ALCO RSD-1

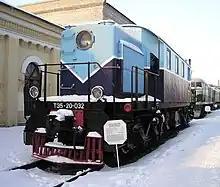
Diesel locomotive TE5-20-032 in the Railway Museum in Saint Petersburg, Russia

The Soviet-built TE1 (ТЭ1), initially designed TE1-20, was a reverse engineered copy of the Alco product, adapted to metric system and Soviet norms. They were almost identical, but locomotives after #TE1-20-122 had 1050 mm (41.34 inch), instead of 40 inch wheels (1016 mm). The designation meant T - "teplovoz" (diesel engine), E - electric transmission, model 1, 20 ton axle load. A production lasted from 1947 until 1950 and 300 were made (including 2 of TE5 class). The TE2 (ТЭ2) utilized engine and electric components of TE1, but was as a twin-unit version, with a wagon-type body and utilized two-axle bogies. The TE5 (ТЭ5) was a cold climate version of the TE1. The cab was extended for most of the locomotive to provide covered access to the engine and a boiler was added to keep the cab warm when the engine was not running. Only two (or five) TE5 were built, within TE1 series.